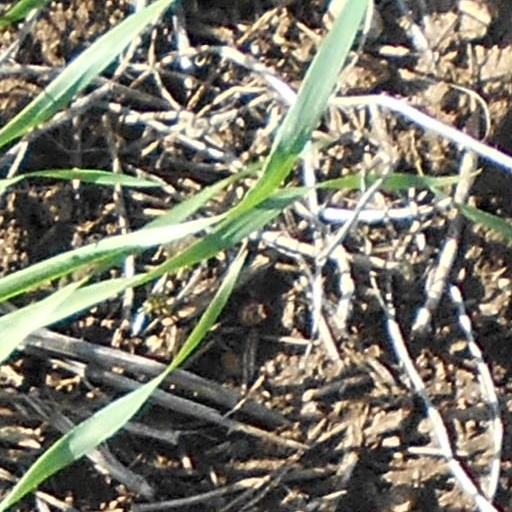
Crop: wheat